Sonestown Covered Bridge

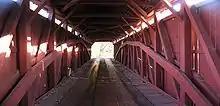
Bridge interior showing the angular Burr arches, with the arch on the left (north side) taller than that on the right (south side).

The bridge deck is made of wide boards laid perpendicular to the axis of the bridge, with two runners on top of the deck which run the length of the bridge. The Burr arches which support the bridge are cruder than those in the other two Sullivan County covered bridges; they are not smooth "continuous arcs, but several straight segments joined at an angle". The top of the Burr arch on the south (downstream) side of the bridge is noticeably lower than the top of the arch on the north (upstream) side.